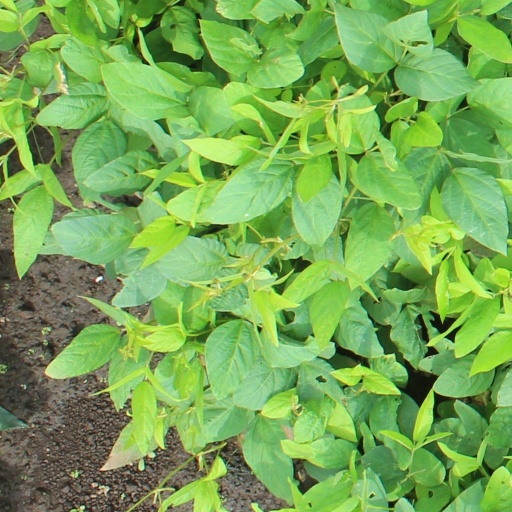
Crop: soybean